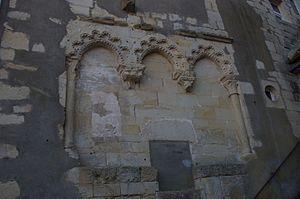
Restes de l'église Sainte-Eugénie, située immédiatement au sud-ouest du bassin des lavoirs. Vue depuis le lavoir situé à l'est du bassin (à gauche en arrivant de la rue Saint-Pierre).
Varzy est une commune française située dans le département de la Nièvre, en région Bourgogne-Franche-Comté.
L'église Sainte-Eugénie de Varzy est une église fondée au Vᵉ siècle à Varzy, dans l'actuel département français de la Nièvre en région Bourgogne-Franche-Comté.